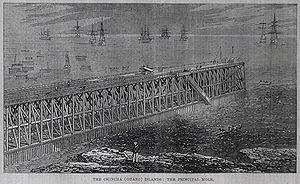
Les Îles Chincha sont un groupe de trois petites îles de l'Océan Pacifique situées à 21 km de la côte sud-ouest du Pérou, près de la ville de Pisco. Leur principal intérêt était les importants gisements de guano, qui furent épuisés par une exploitation intense avant 1874.